Bill Grundy

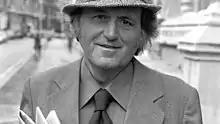

William Grundy (18 May 1923 – 9 February 1993) was an English journalist and broadcaster. As the host of "Today", a regional magazine programme on Thames Television in London, he gained national attention for an interview with the Sex Pistols in 1976, during which the band swore and traded insults with him on live television. The interview effectively destroyed Grundy's career, elevated the Sex Pistols to notoriety, and signalled the arrival of mainstream punk rock.